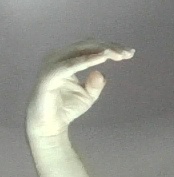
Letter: jeem